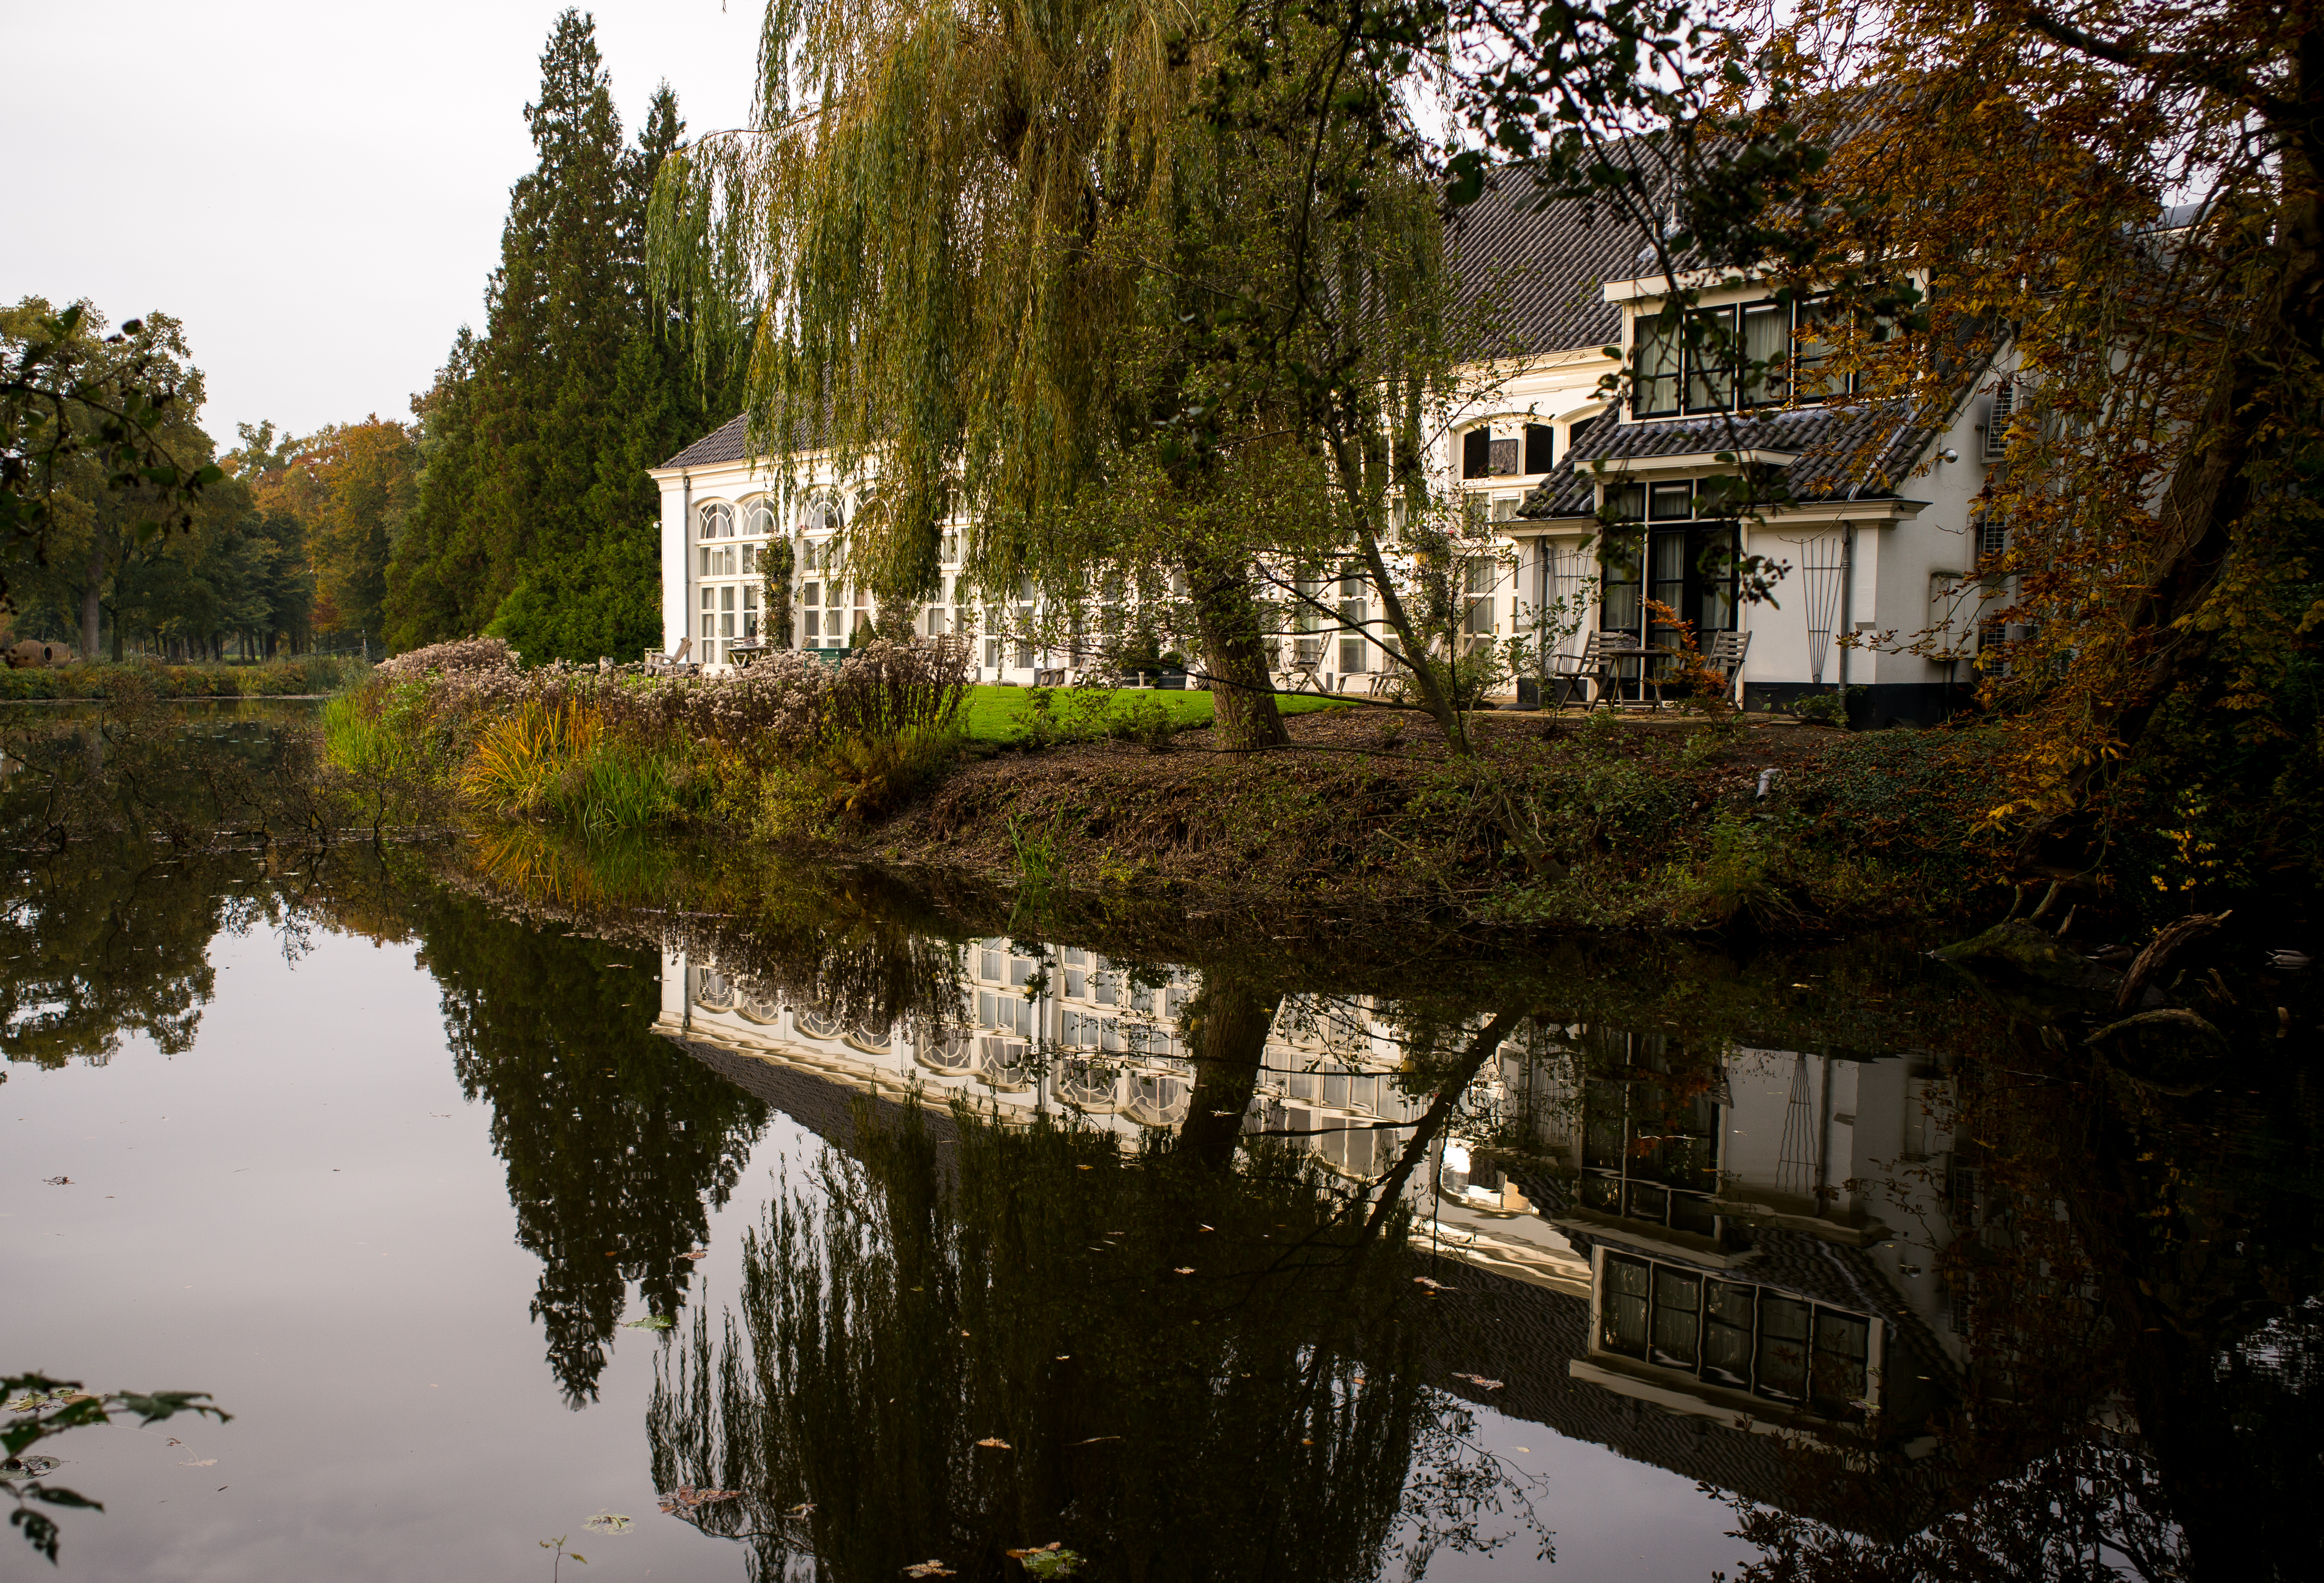
tree, water, house, fall, flower, chateau, river, canal, pond, europe, reflection, autumn, castle, club, season, waterway, golf, holland, netherlands, m, hotel, dutch, 28, estate, leica, 240, summicron, kasteel, chateaux, brummen, relais, engelenburg, moat, orangerie, woody plant